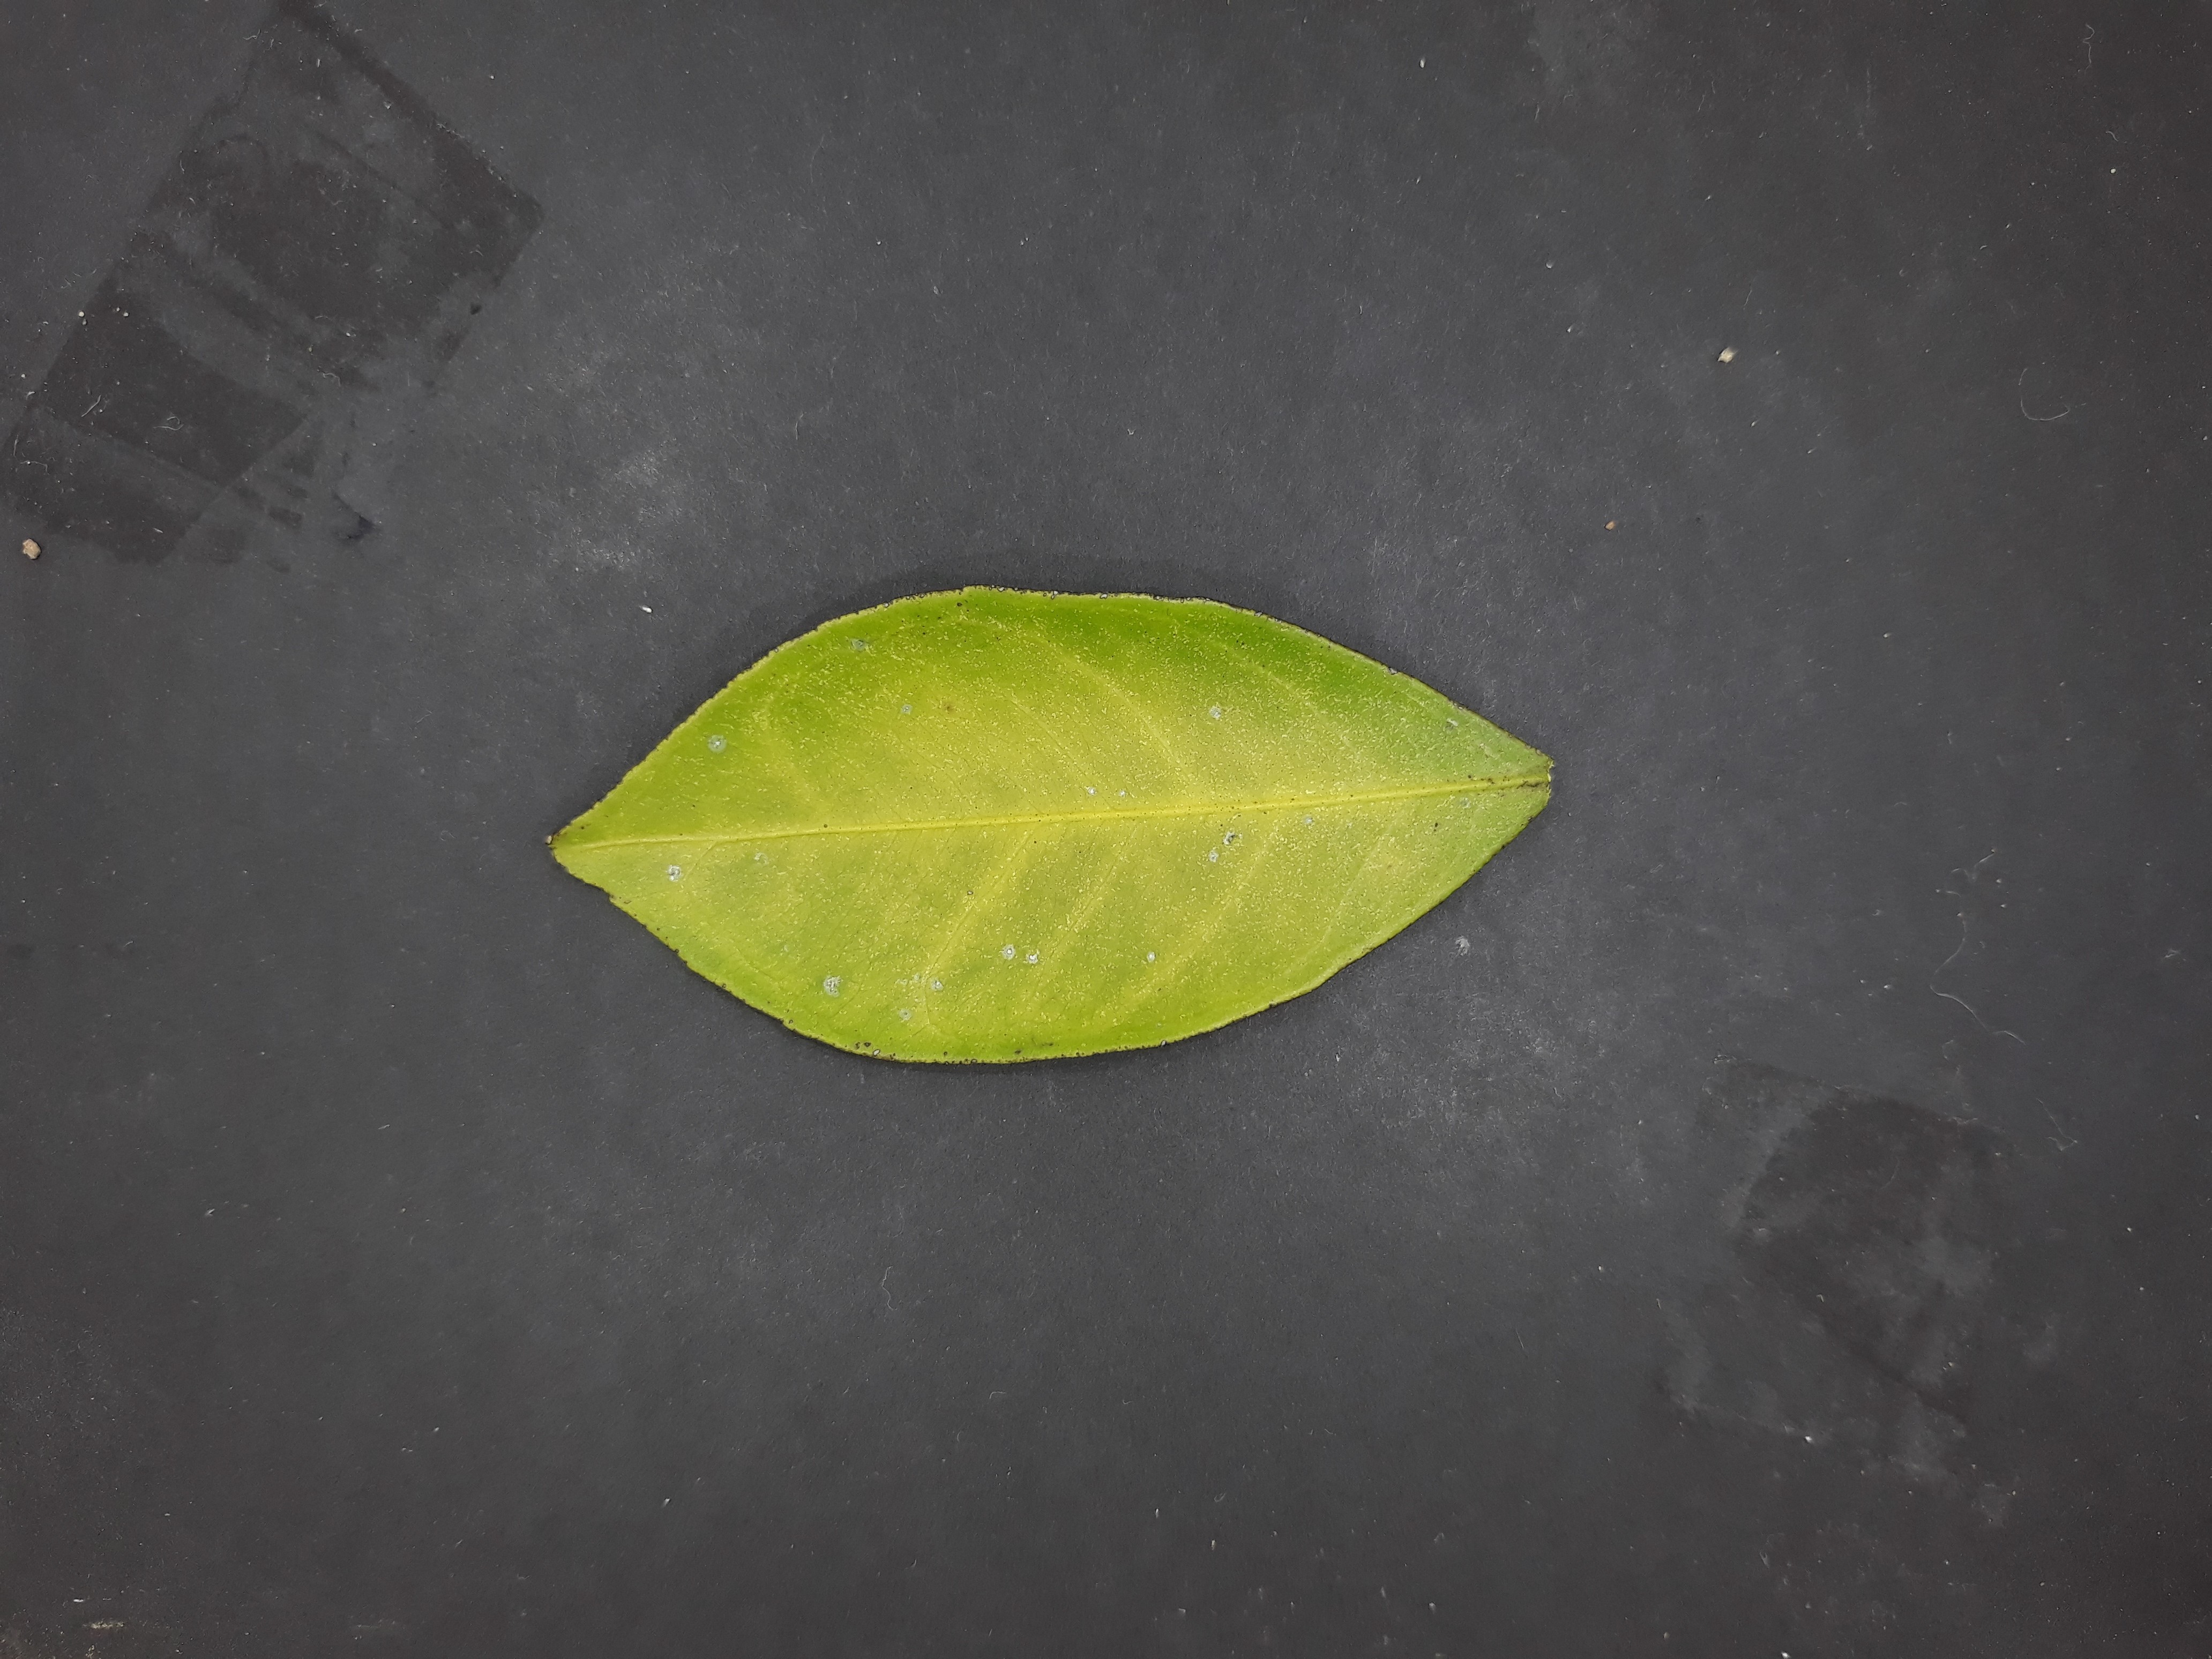
Label: Nitrogen deficiency (N)